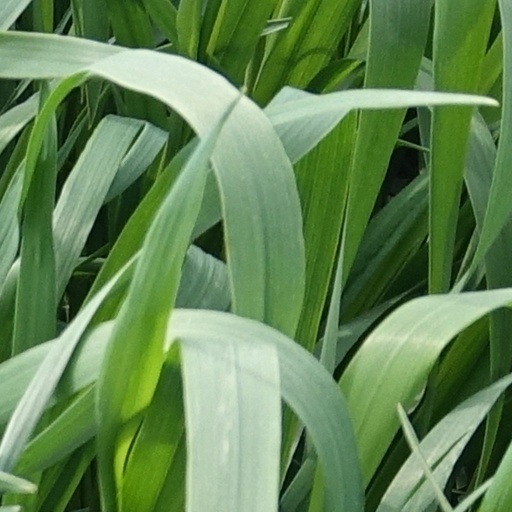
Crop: wheat